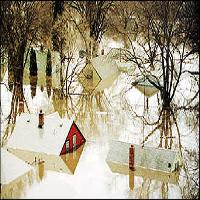
Weather: cloudy or overcast